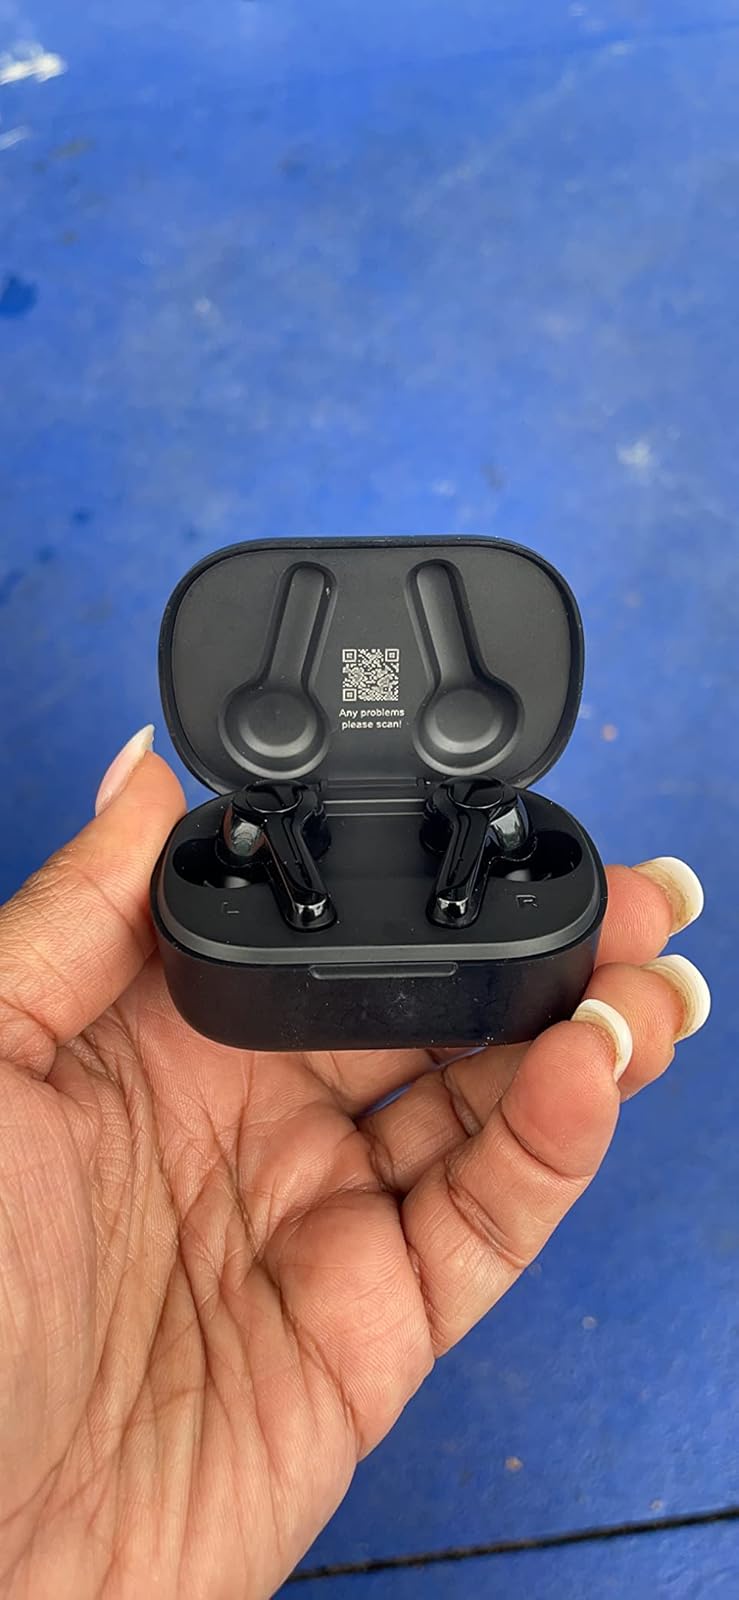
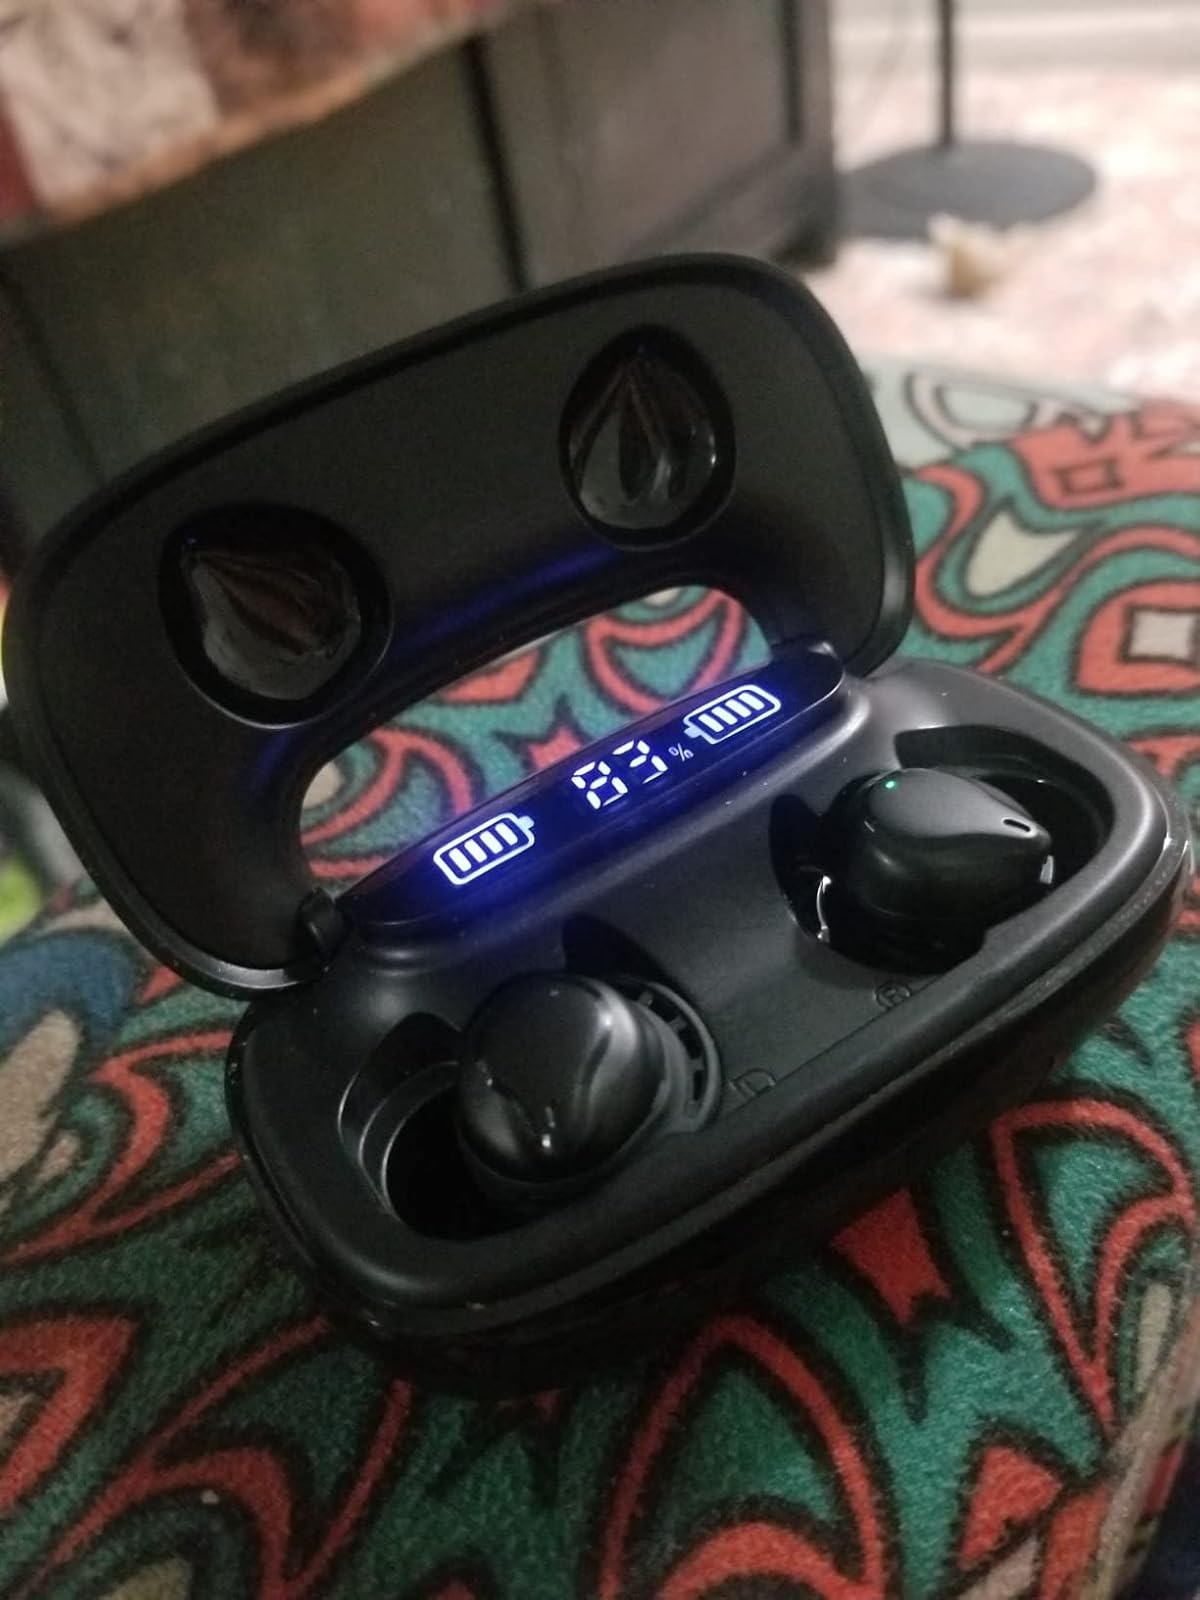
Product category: earbuds
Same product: no